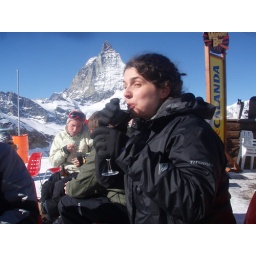
Nothing like two glasses of Prosecco right before dropping in on a black diamond!